Duel Masters: Sempai Legends

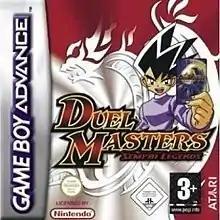

Duel Masters: Sempai Legends is 2004 role-playing video game developed by Canadian studio Mistic Software and published by Atari.